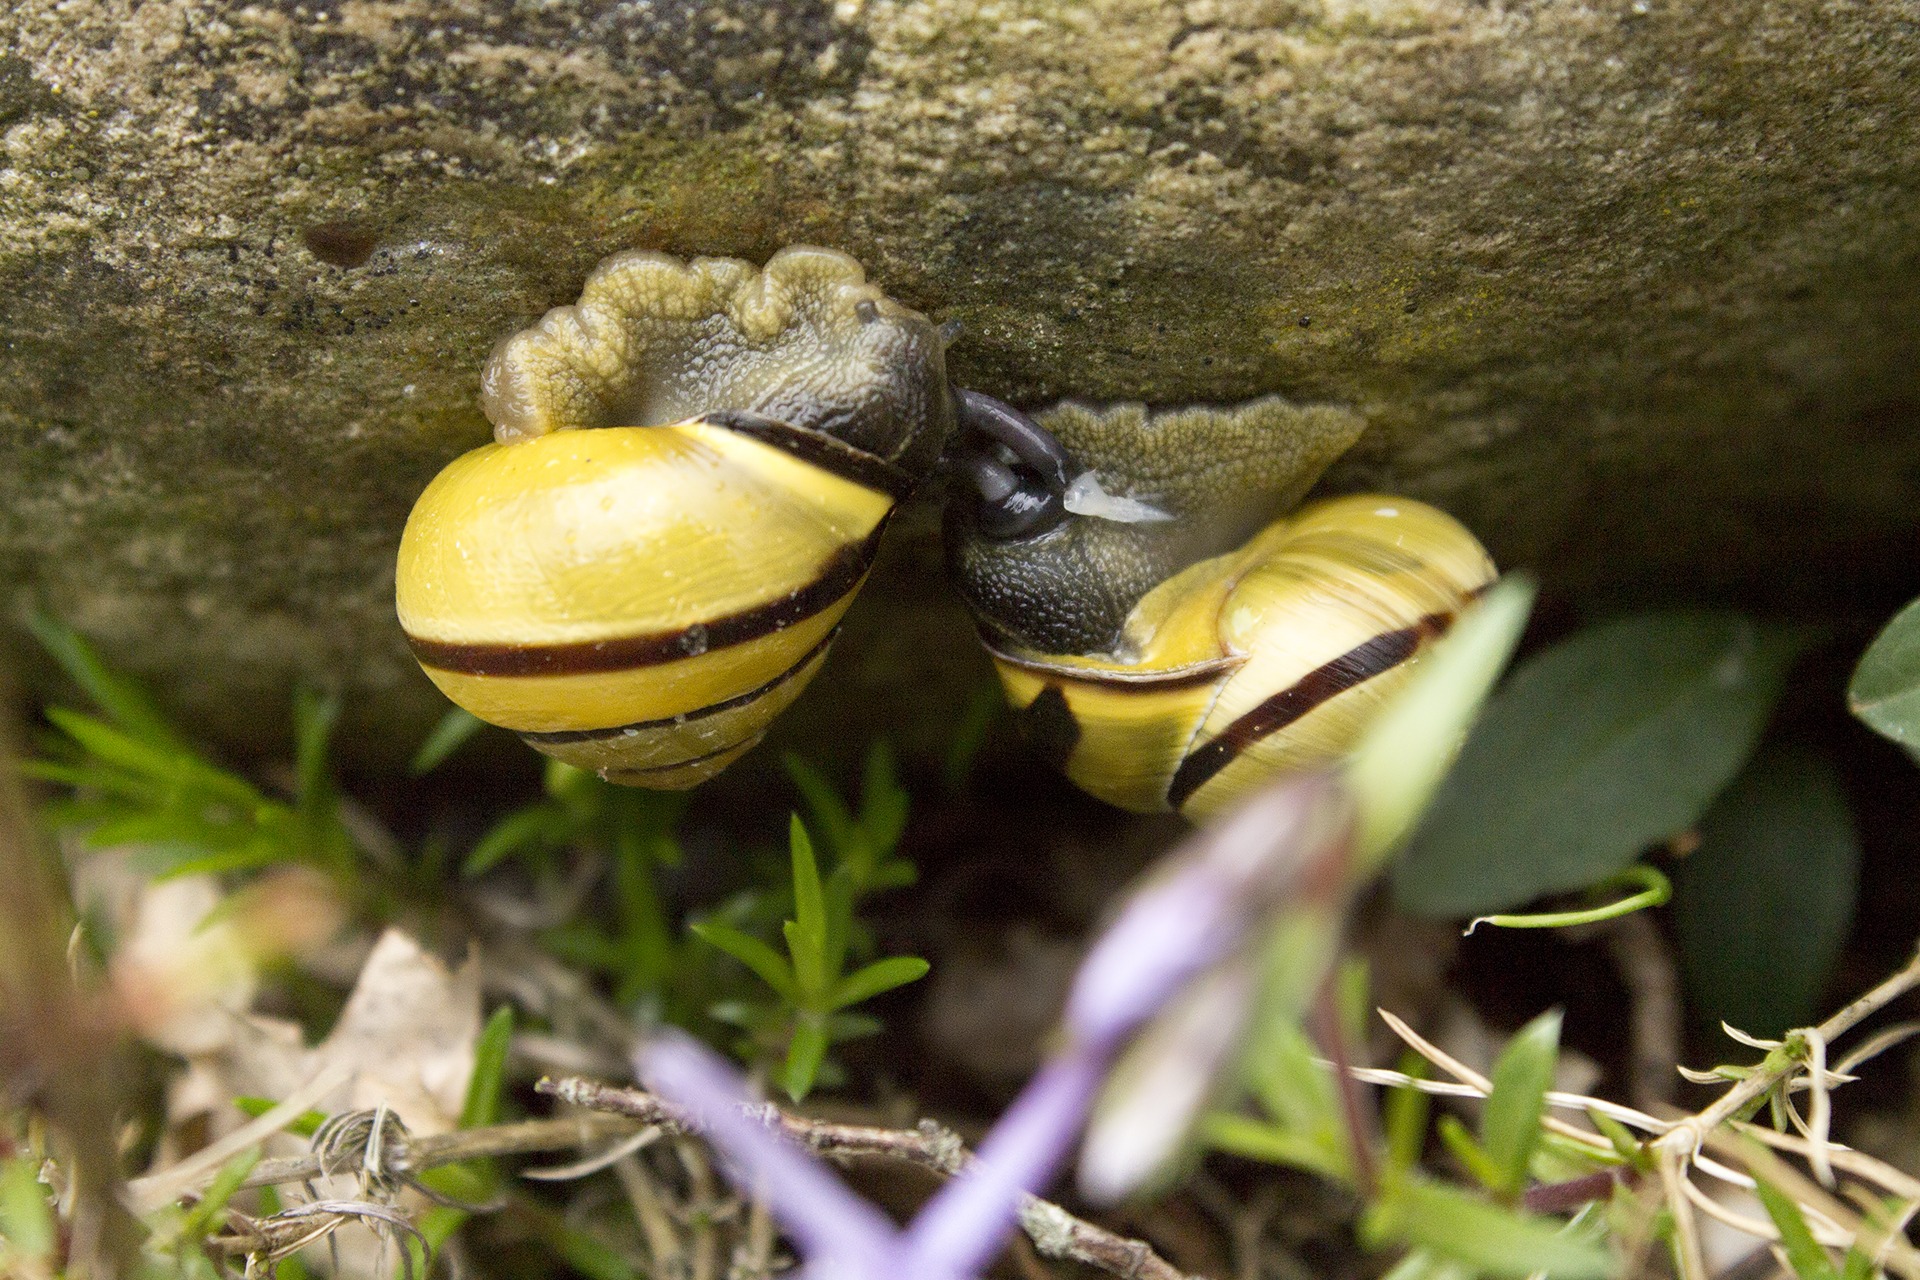
nature, flower, wildlife, love, insect, botany, flora, fauna, invertebrate, engine, amphibians, reproduction, snails, macro photography, pairing, naturnnahaufnahme